Unicode input

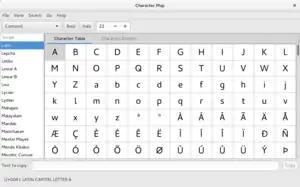
GNOME Character Map

Many systems provide a way to select Unicode characters visually. ISO/IEC 14755 refers to this as a "screen-selection entry method".